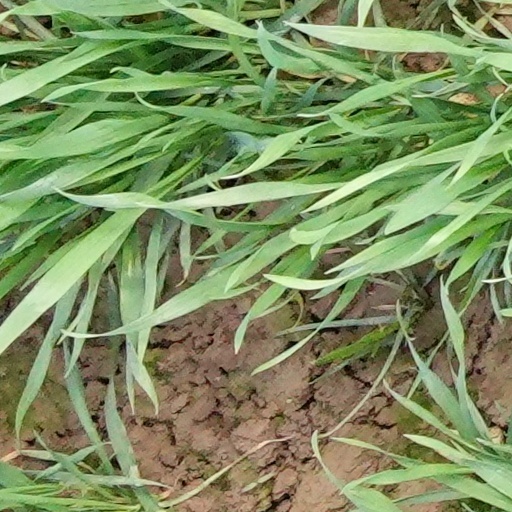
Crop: wheat